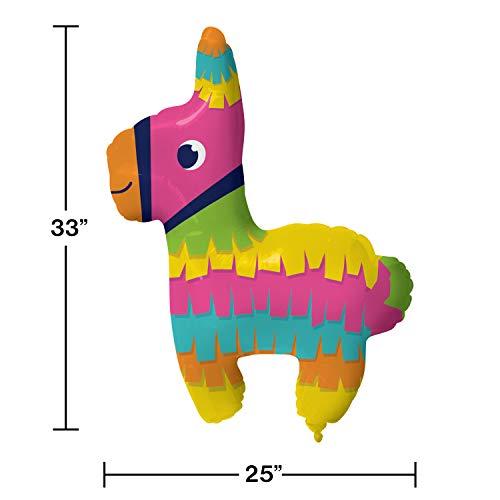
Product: Fiesta Fun Mylar Balloon, 1 ct
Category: Home & Kitchen | Event & Party Supplies | Decorations | Balloons
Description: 1 Fiesta Fun Mylar Balloon.
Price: $4.84
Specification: ProductDimensions:0.1x18x18inches|ItemWeight:1pounds|ShippingWeight:1.76ounces(Viewshippingratesandpolicies)|ASIN:B07RR6CW9R|Itemmodelnumber:340182|Manufacturerrecommendedage:3yearsandup